House of Venus Show

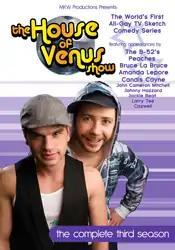
Third season DVD cover

The House of Venus Show is a Canadian LGBT sketch comedy television show created by Canadian filmmaker Mark Kenneth Woods and co-produced by Michael Venus. The first season aired on the Canadian LGBT channel OutTV in July 2005. The second season began airing in September, 2006 and, after a hiatus, a third season debuted in July, 2009.